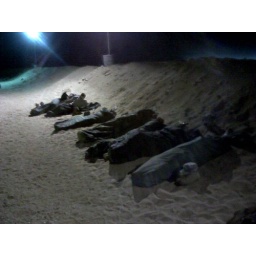
This is roughing it, sleeping out in the sand inside sleeping bags.